Battle of Winterthur

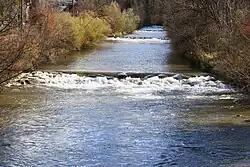
The Töss, a Rhine tributary, ran through the main part of the battleground; holding a bridge across the river proved impossible for the French, but cannon fire made it impossible for the Austrians to cross

Finally accepting that Soult would not arrive, Ney could not hope to hold his position, much less push the Austrians back. He concluded that he must fall back to Winterthur. To cover the retreat, he instructed Walther and his cavalry to establish a position on the Töss, above the bridge at Steig. From there, the cavalry could protect an orderly retreat. Amidst a muddy rivulet feeding the Töss, Ney positioned a second detachment guarding the village of Töss and the road leading to a ridge of the hills, where he placed a couple of cannons. From the ridge, his rear guard could fire its artillery on the Austrian advance.